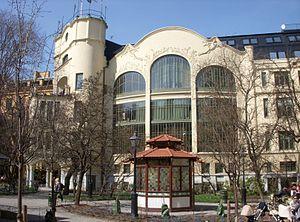
Centralbadet est une piscine située rue Holländaregatan dans le quartier de Norrmalm au centre de Stockholm, la capitale suédoise. Dessiné en 1904 par l'architecte Wilhelm Klemming, le bâtiment est de style Art nouveau. L'entrée principale donne sur un parc, où l'on accède par la rue Drottninggatan.